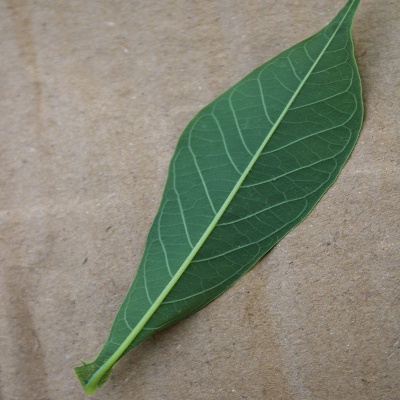
Crop: Cassava
Condition: healthy